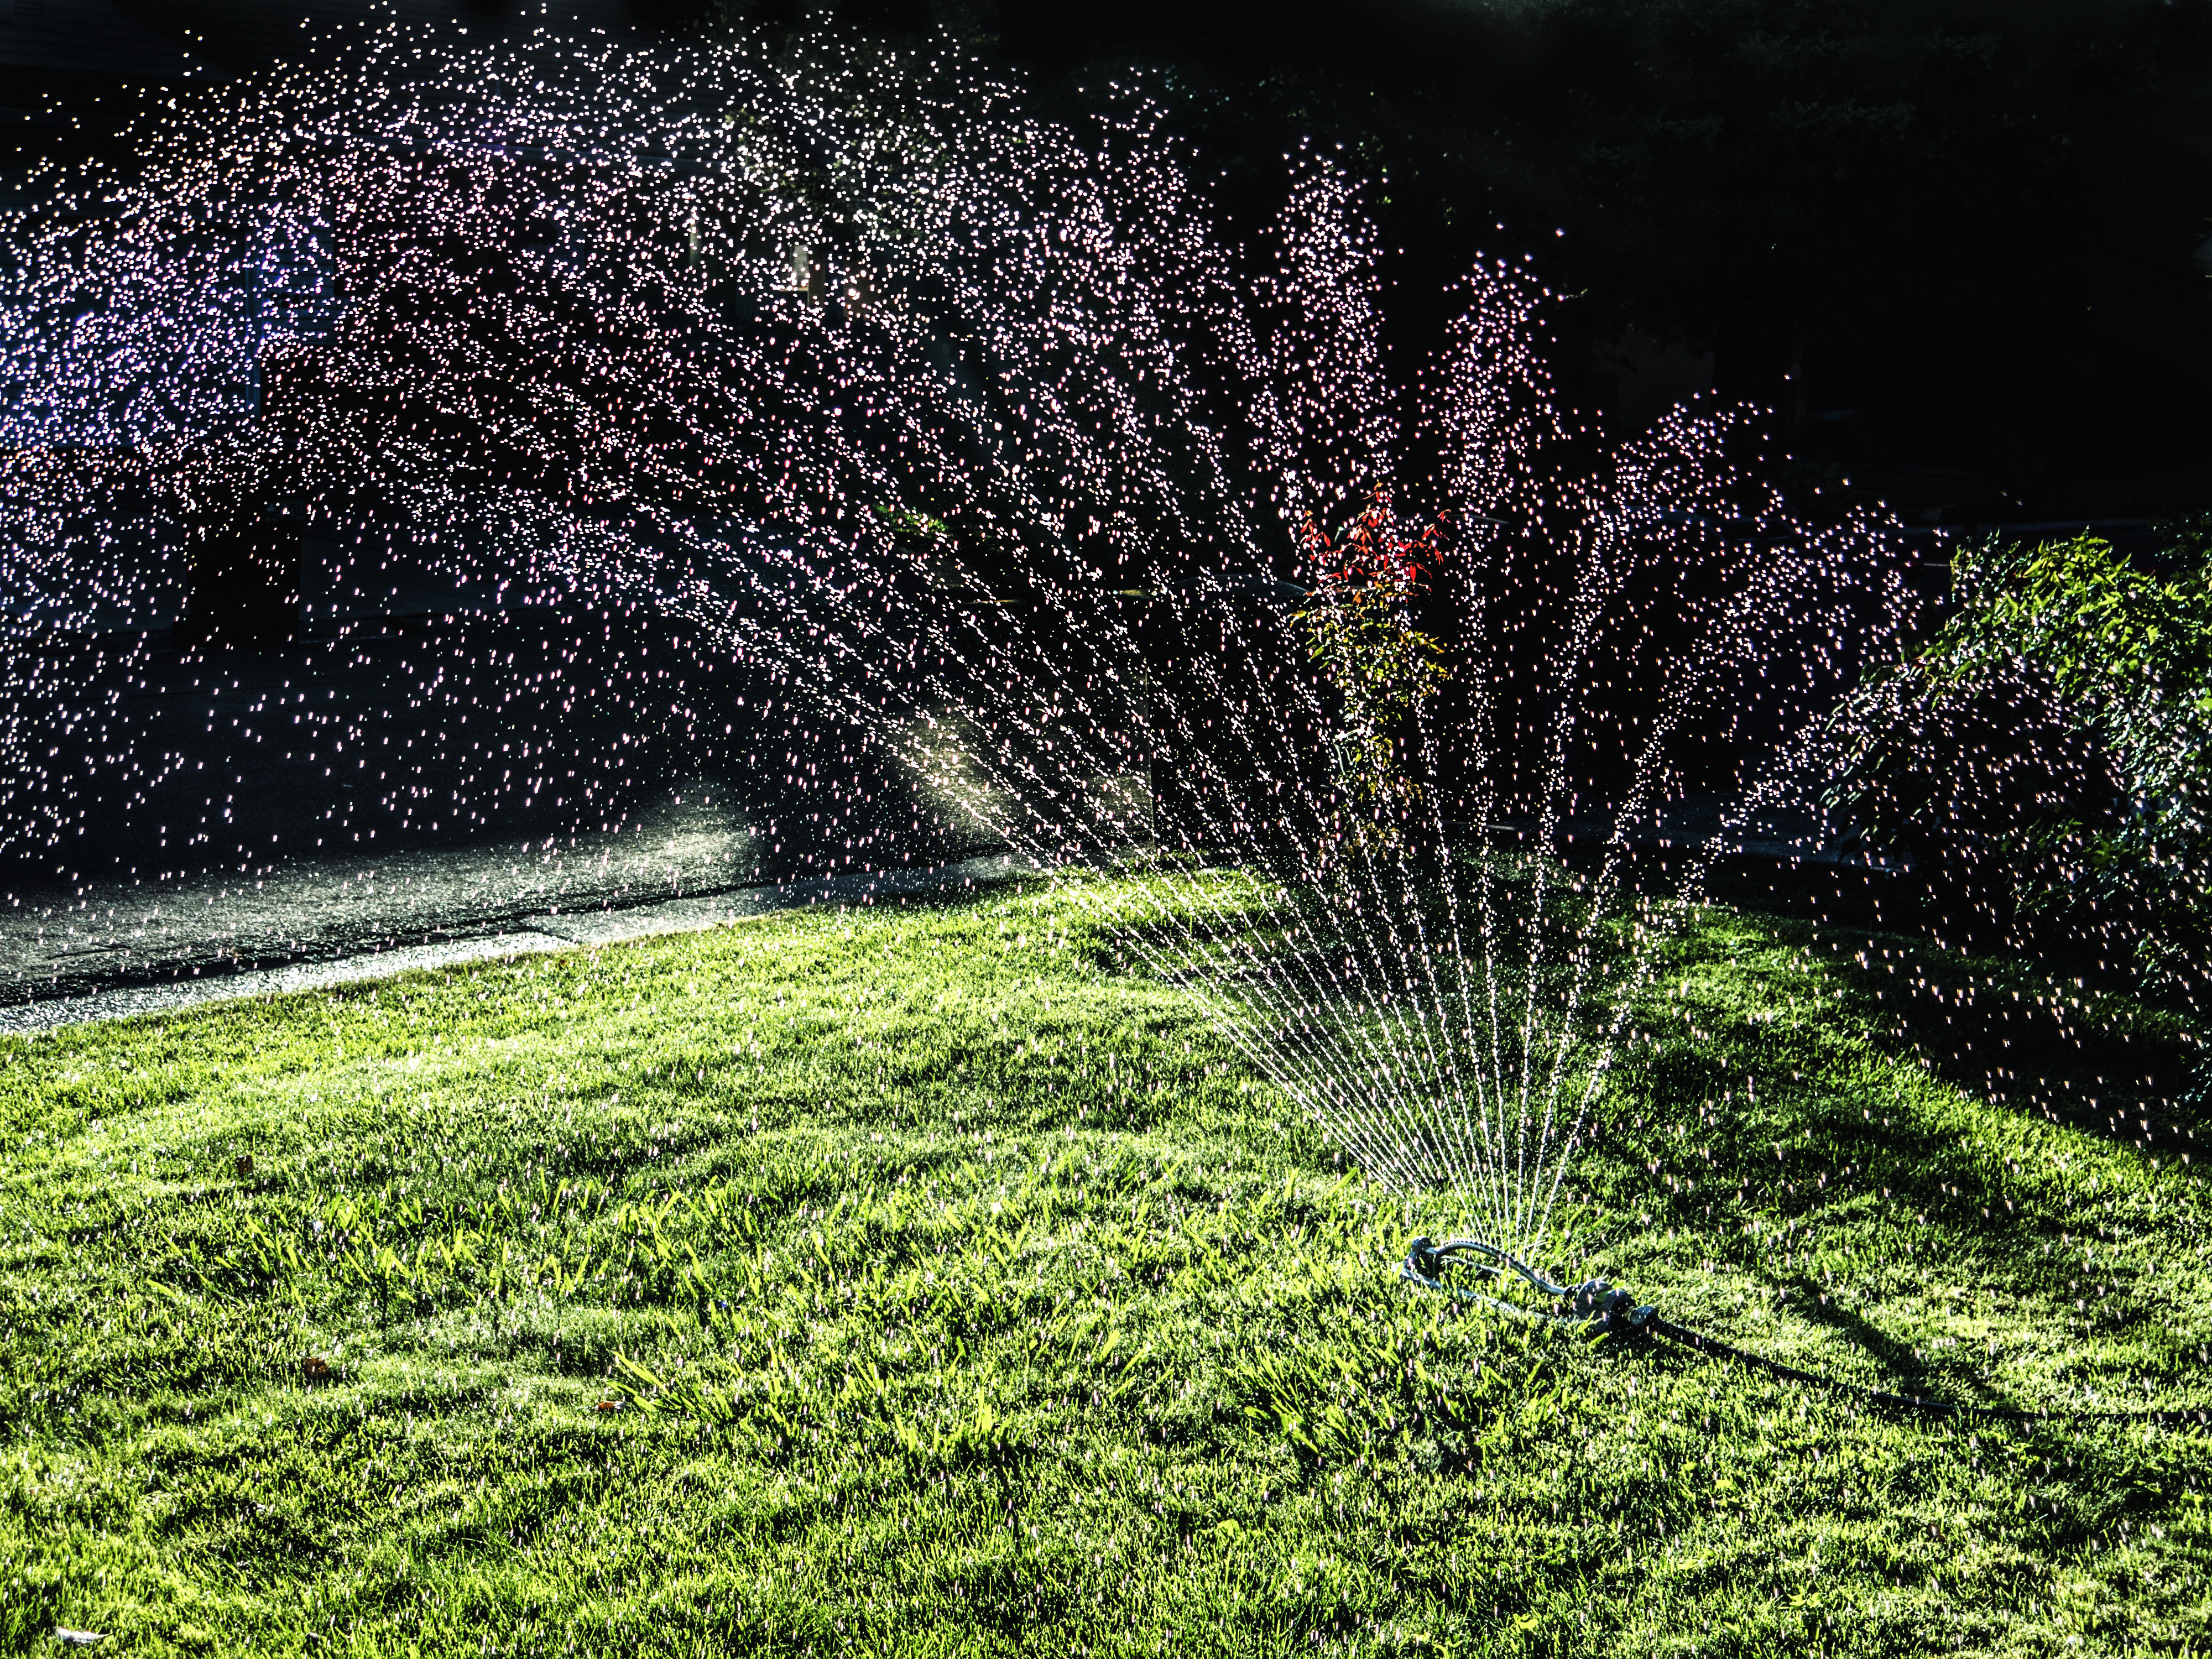
water, grass, plant, lawn, sunlight, leaf, flower, summer, green, garden, shrub, sprinkler, yard, watering